The Wizard of Oz

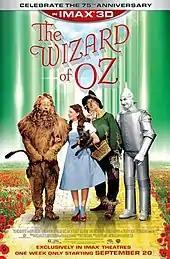
Poster for the 2013 IMAX 3D re-release, as part of the film's 75th anniversary

An IMAX 3D theatrical re-release played at 300 theaters in North America for one week only beginning September 20, 2013, as part of the film's 75th anniversary. Warner Bros. spent $25 million on advertising. The studio hosted a premiere of the film's first IMAX 3D release on September 15, 2013, in Hollywood at the newly remodeled TCL Chinese Theatre (formerly Grauman's Chinese Theatre, the site of the film's Hollywood premiere). It was the first motion picture to play at the new theater and served as the grand opening of Hollywood's first 3D IMAX screen. It was also shown as a special presentation at the 2013 Toronto International Film Festival. This re-release grossed $5.6 million at the North American box office.